Isaac Newton Vail

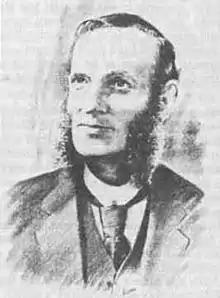
Isaac Newton Vail, from his 1912 book "The Earth's Annular System"

Isaac Newton Vail (1840 – January 26, 1912) was an American Quaker, schoolteacher, and pseudoscientist supporting the theory of catastrophism. His ideas were taken up by creationists including Jehovah's Witnesses.